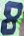
Number: 8